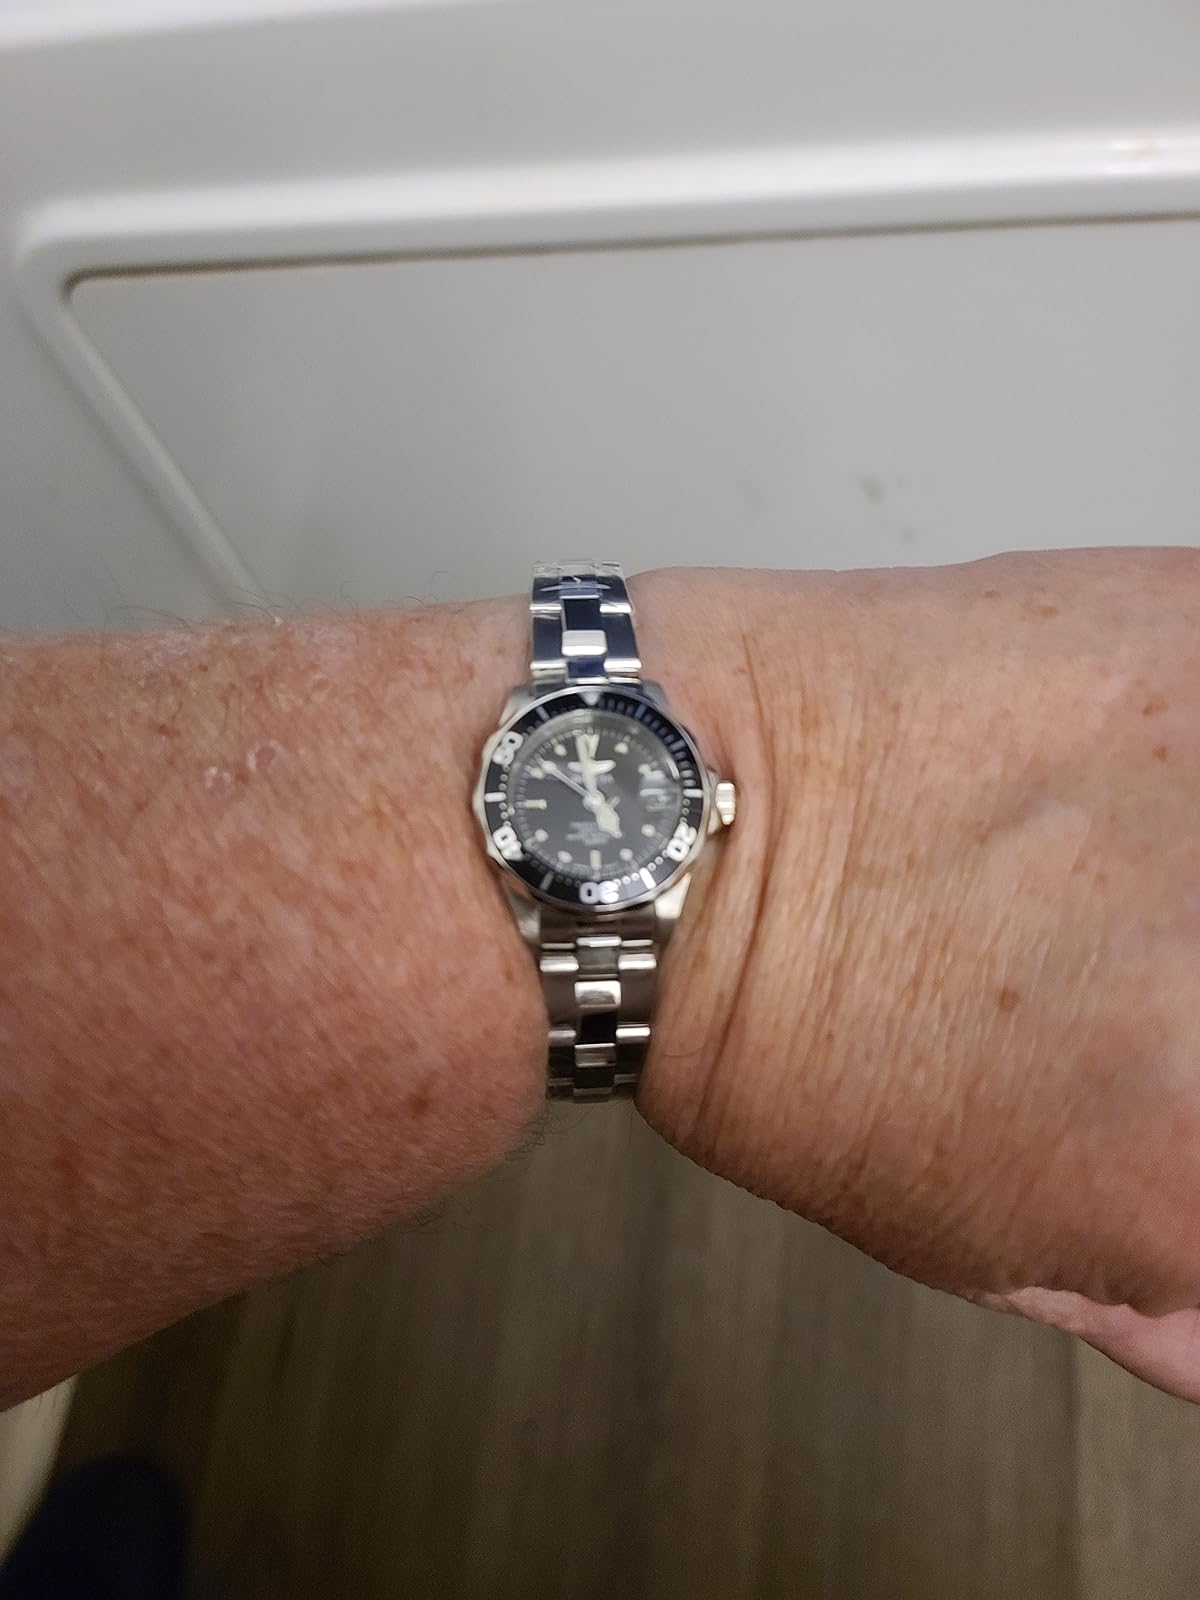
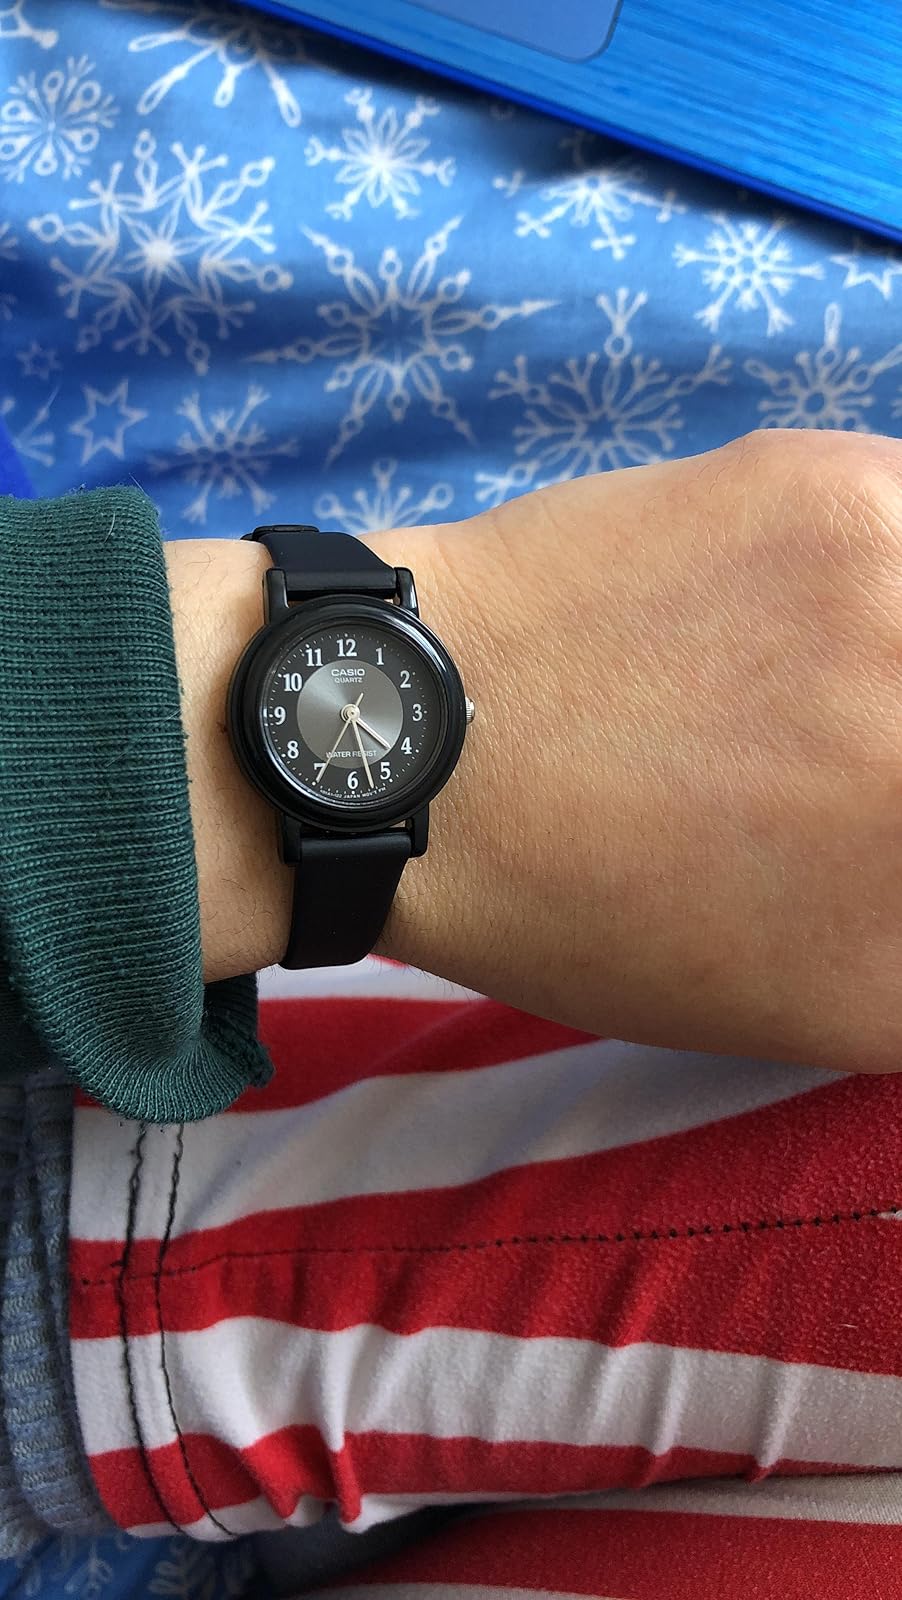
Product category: accessories_watch
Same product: no